History of rapid transit

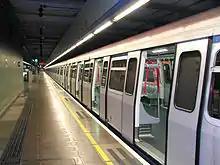
The MTR of Hong Kong

The oldest subway in the Southern Hemisphere, "Subterráneos de Buenos Aires" (Subte), opened in 1913 as an underground tramway in Buenos Aires, Argentina. Line A of the Subte used La Burgeoise wood and metal carriages, which were in continuous operation for 100 years. In 2013 the cars were replaced with new rolling stock.